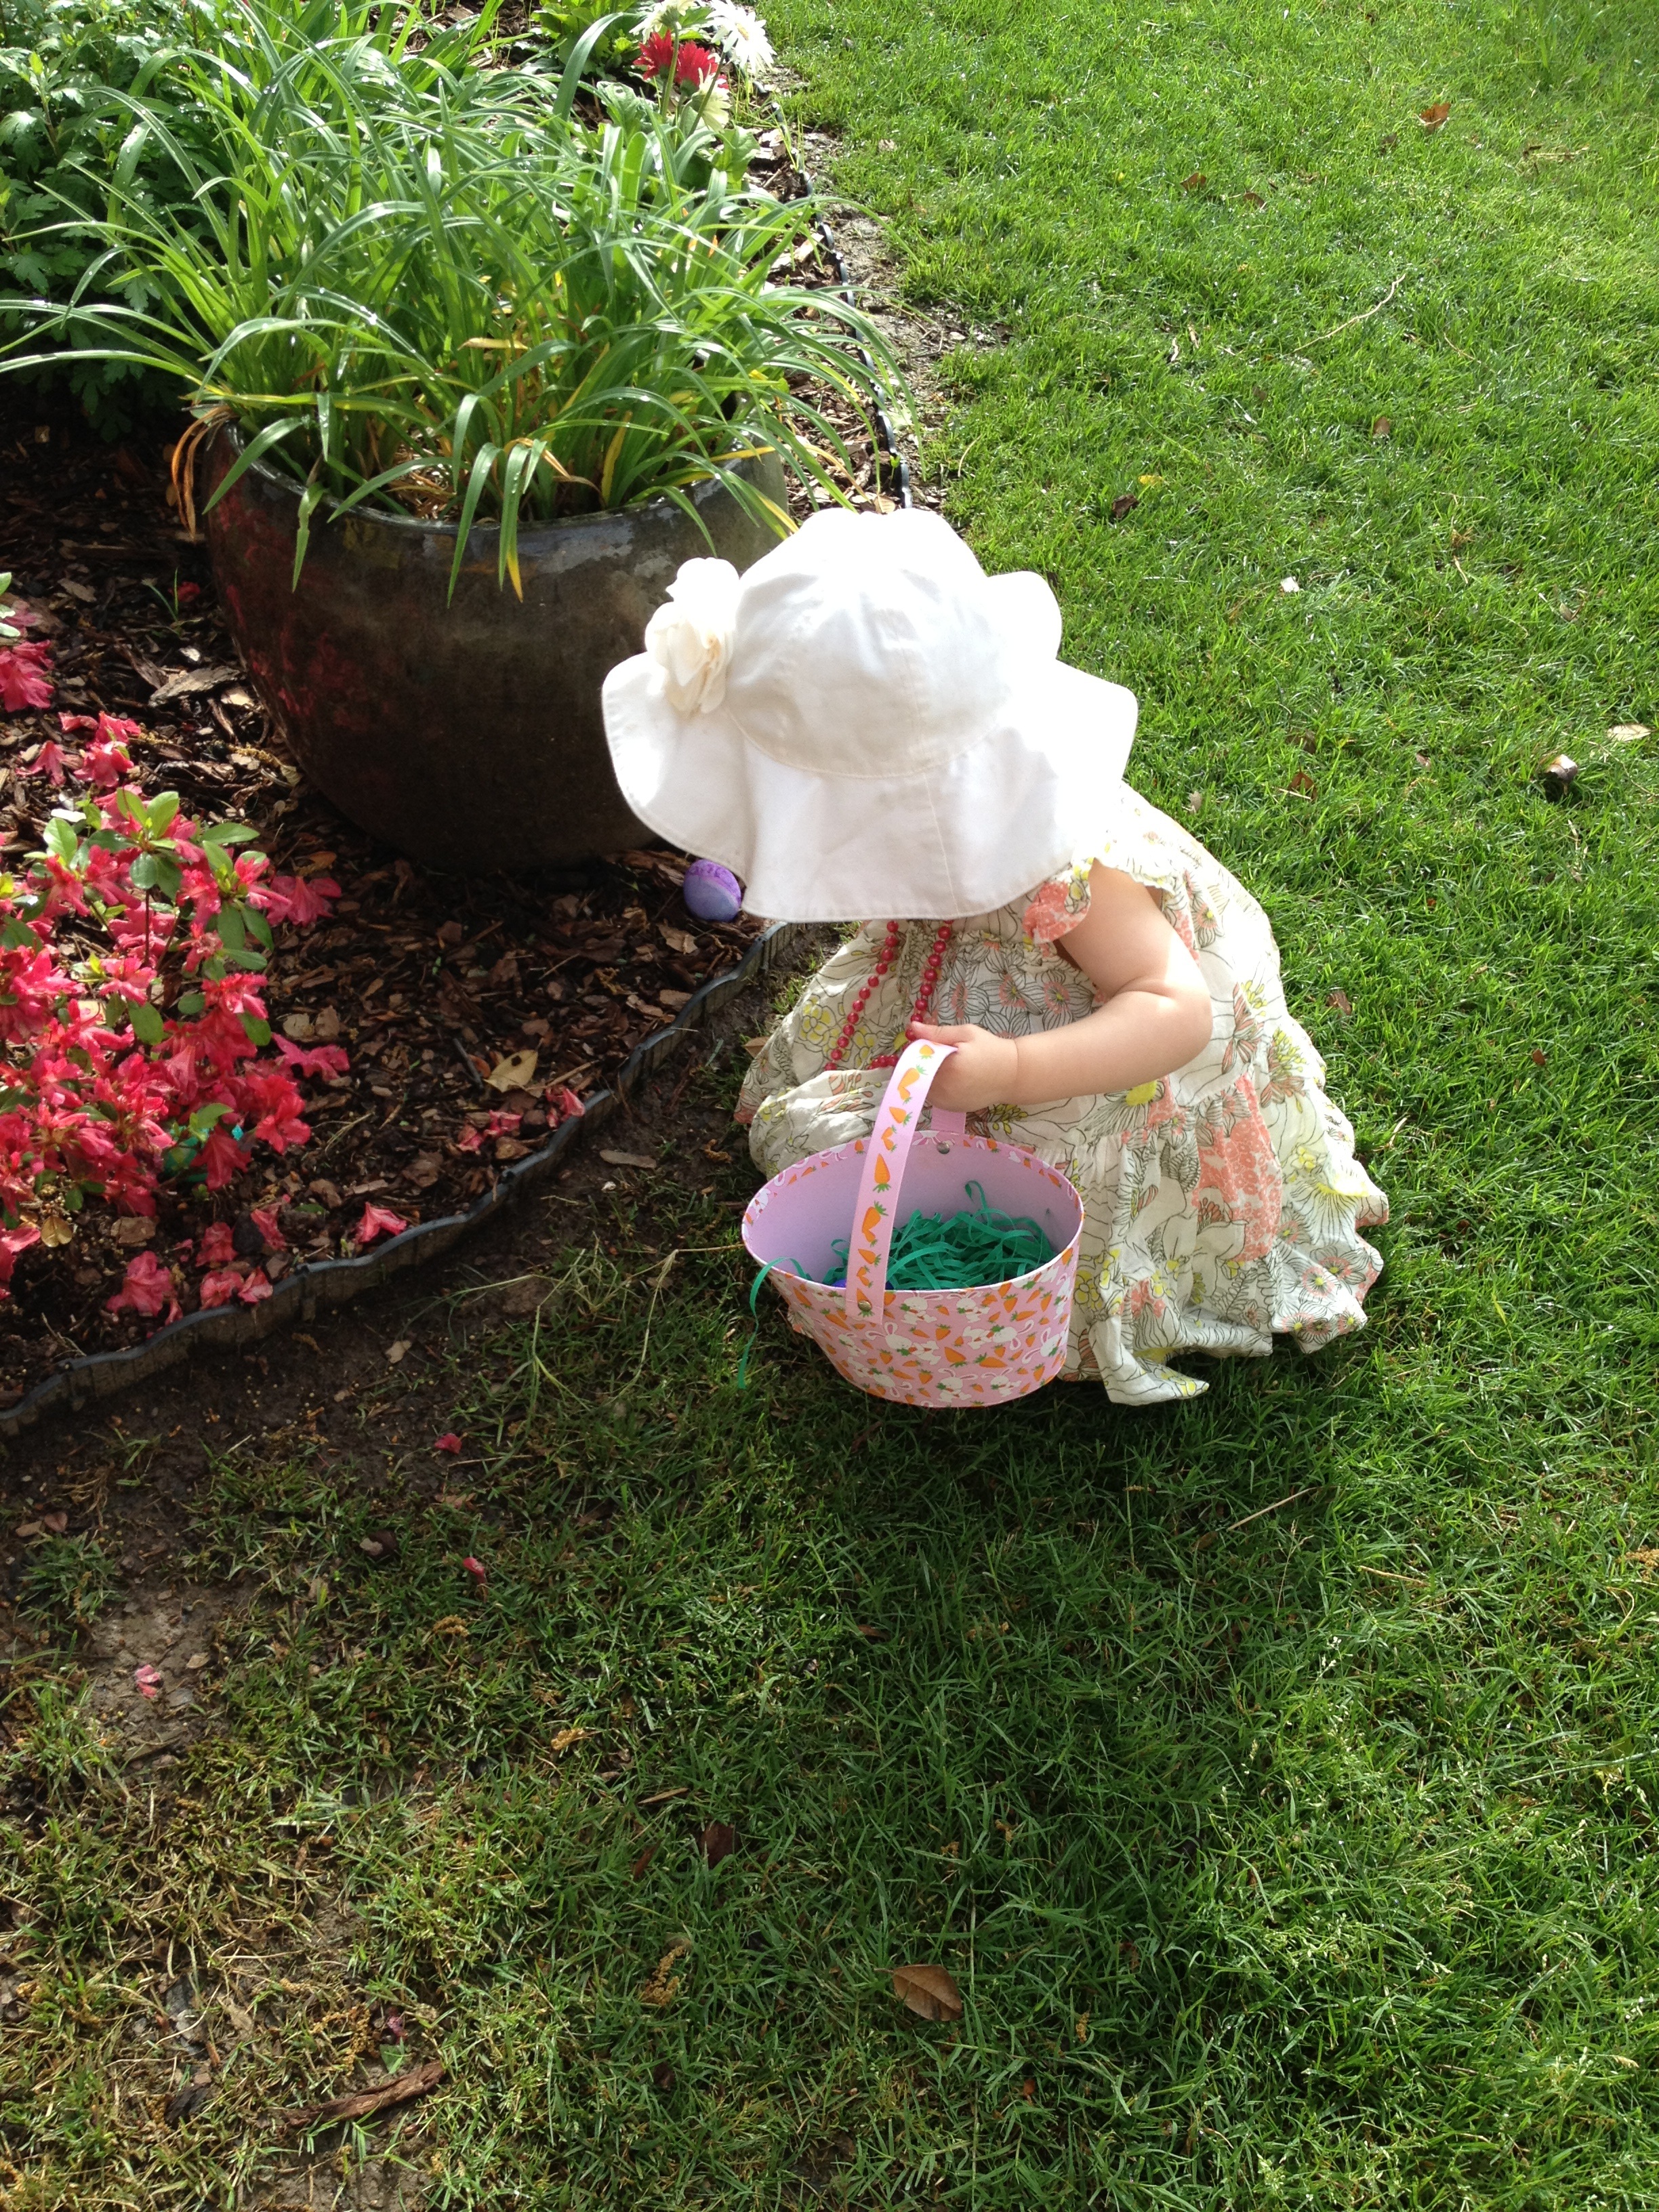
grass, plant, girl, lawn, flower, kid, cute, spring, color, small, holiday, backyard, child, colorful, garden, basket, eggs, little, hunt, easter, tradition, yard, bunny, easter egg